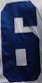
Number: 6